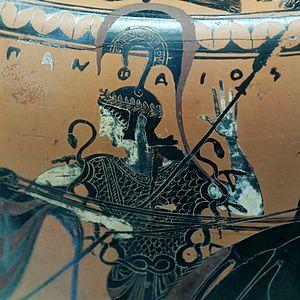
Athéna portant l'égide, détail d'une scène représentant Heraclès et Iolaos escortés par Athéna, Apollon et Hermès. Panse d'une hydrie attique à figures noires.
Le Mythe de Télipinu est un récit mythologique hittite, centré sur Télipinu, dieu agraire et fils du Dieu de l’Orage. Son départ a provoqué une famine chez les hommes et les dieux, qui décident de se mettre à sa recherche. Après plusieurs échecs, ils parviennent finalement à le retrouver et le faire rentrer. L’harmonie et la prospérité font aussitôt leur retour dans le royaume des Hittites.
Cette liste non exhaustive concerne les objets légendaires et sacrés appartenant au domaine des légendes, des religions et de la mythologie. Elle comprend plusieurs familles.
Dans la mythologie grecque, l’égide est une arme merveilleuse détenue par Zeus, offensive autant que défensive, symbole de la puissance souveraine.